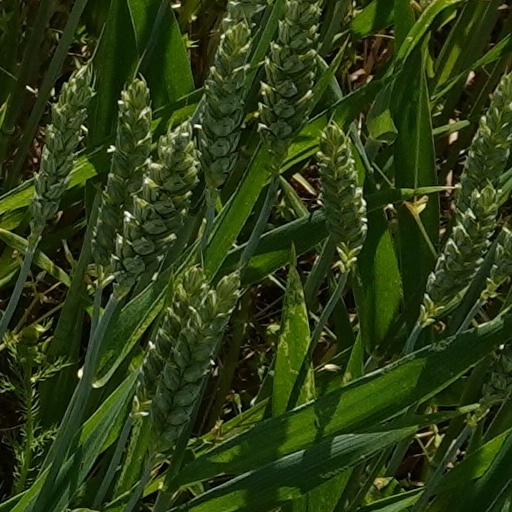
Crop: wheat